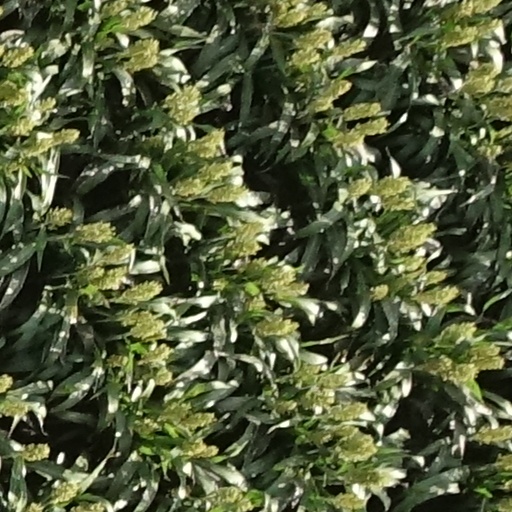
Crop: sorghum